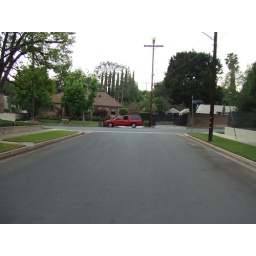
i think the red really stands out in this sorta bland gray green neighborhood